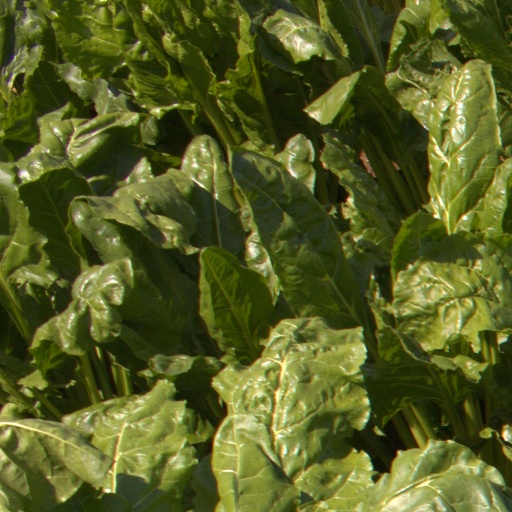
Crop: sugar beet